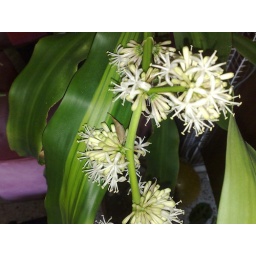
my happy plant is very happy and so are we. her flowers open in the late afternoon and are wonderfully fragrant